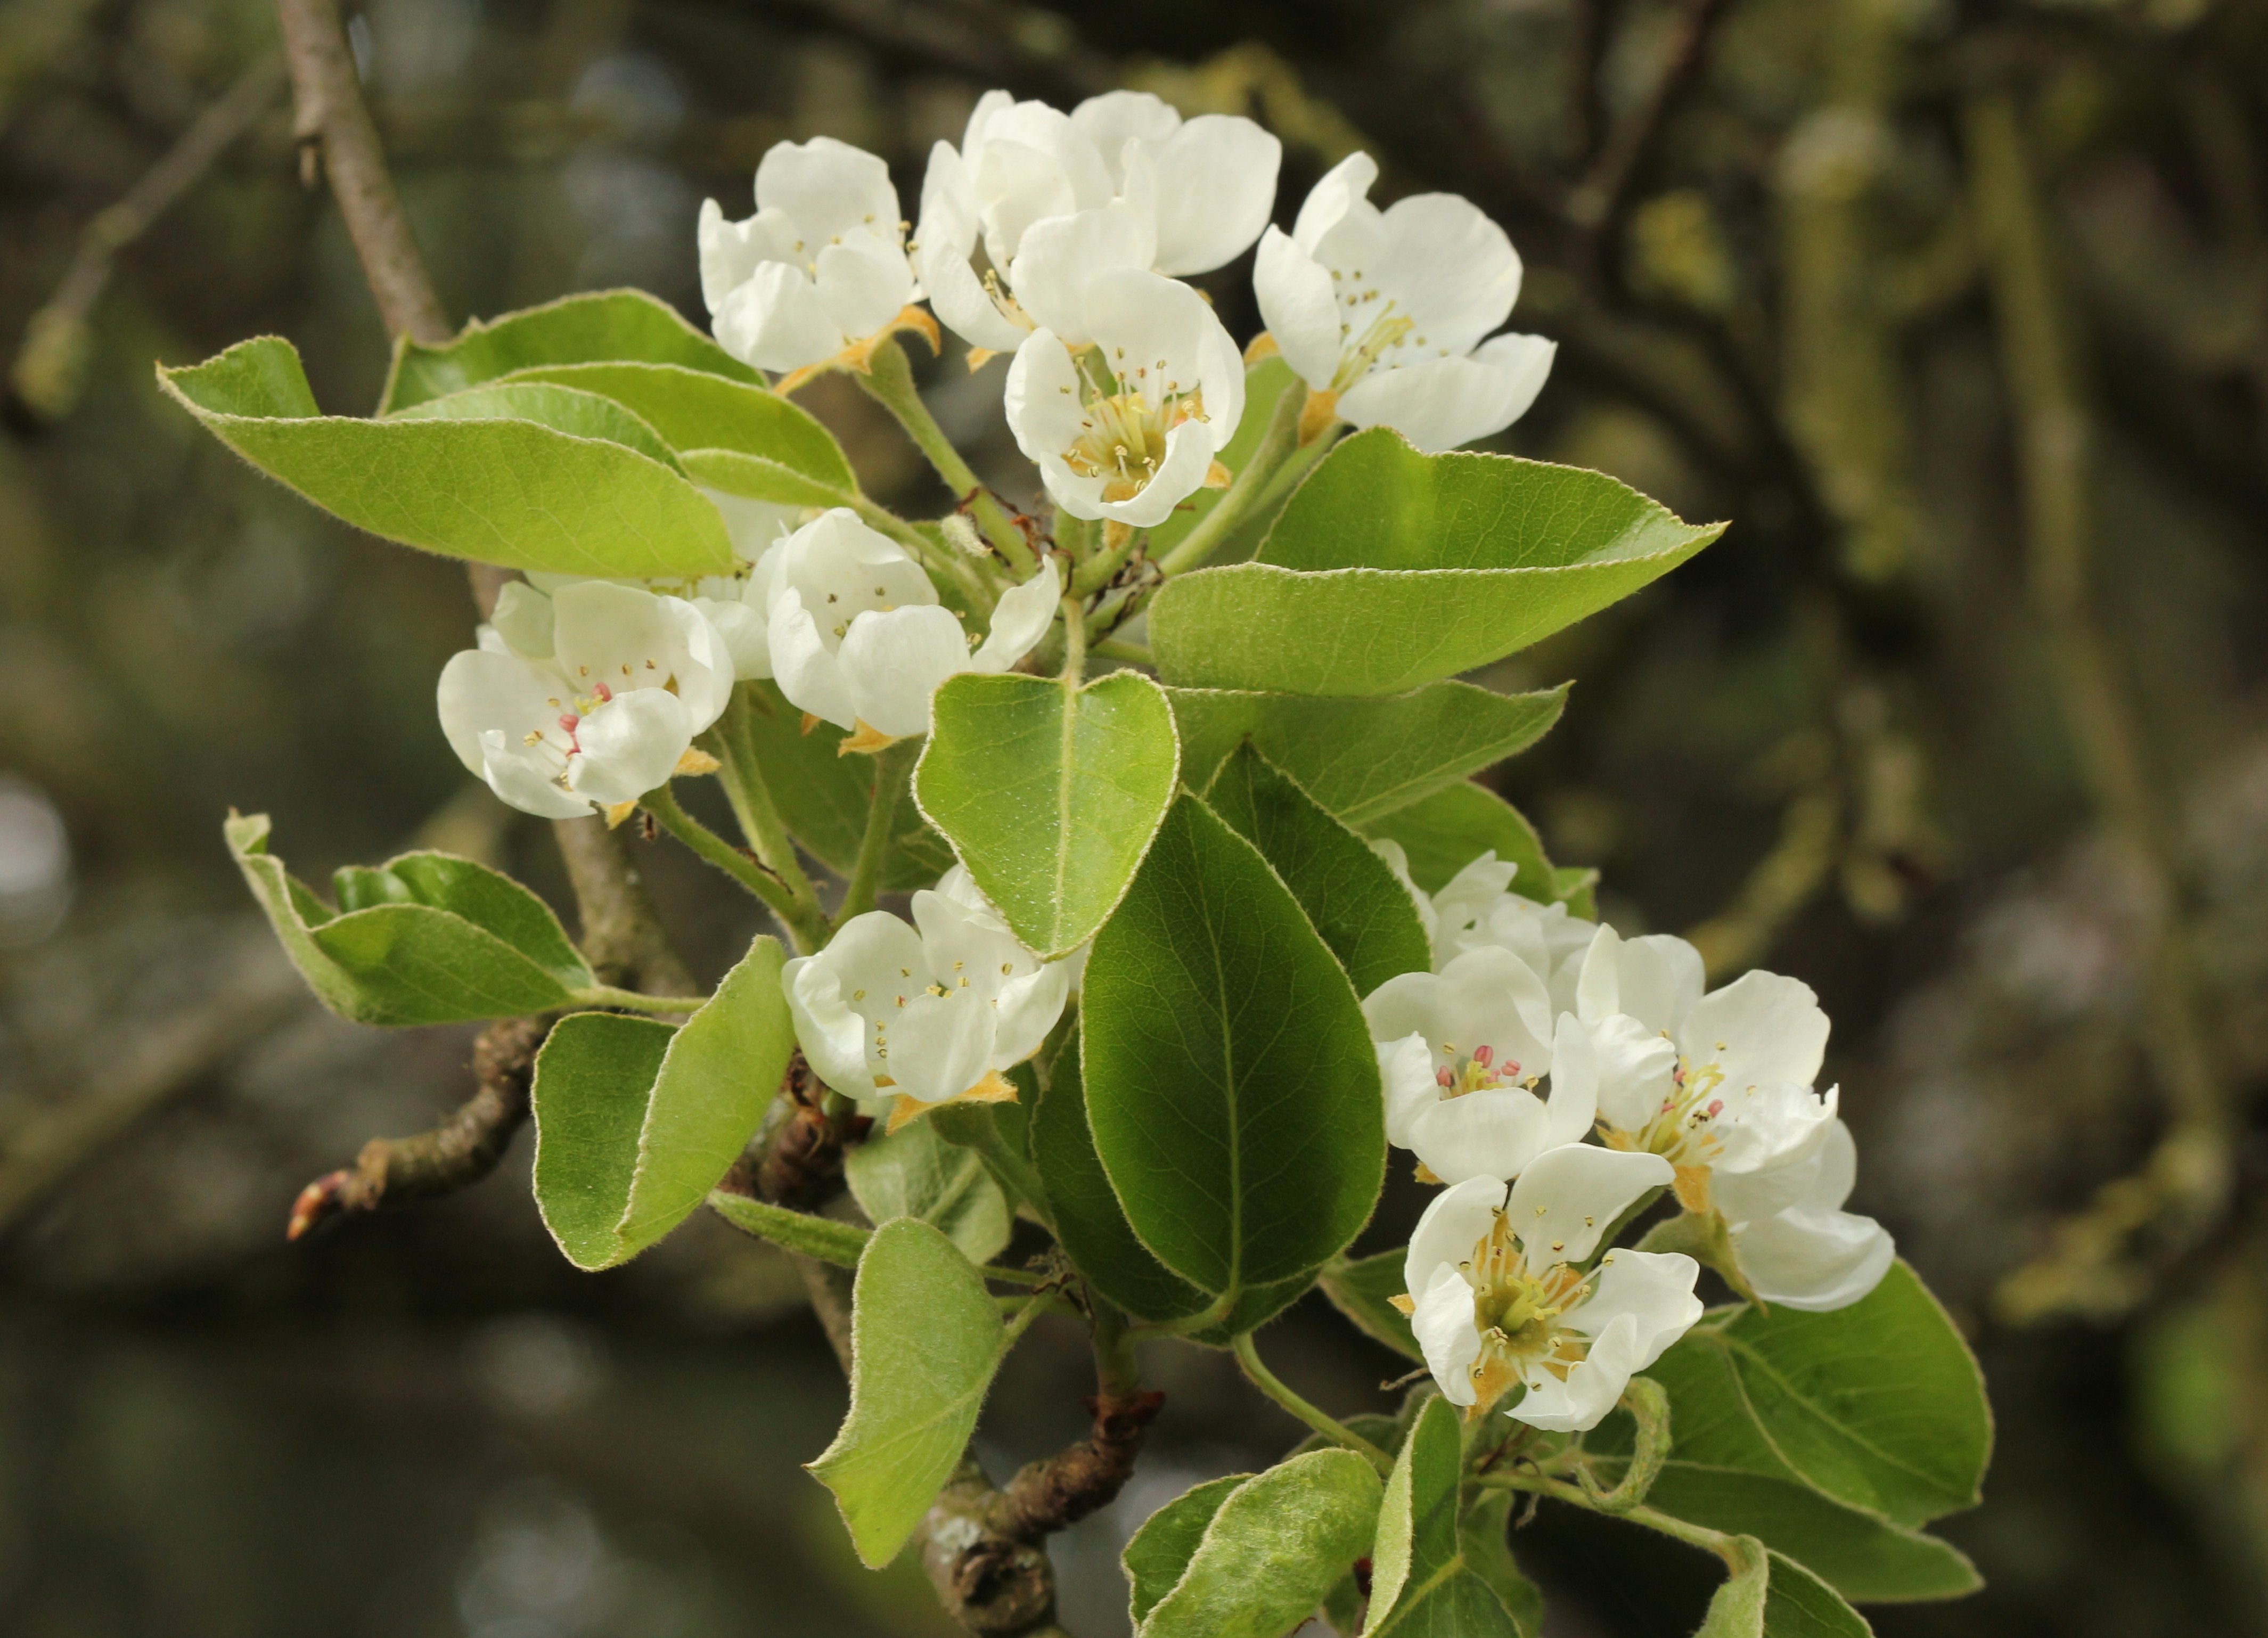
tree, branch, blossom, plant, white, fruit, flower, food, spring, produce, evergreen, botany, flora, shrub, tender, jasmine, flowering plant, pear blossom, woody plant, land plant